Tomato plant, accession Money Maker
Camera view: bottom (45 deg); turntable rotation: 150 degrees
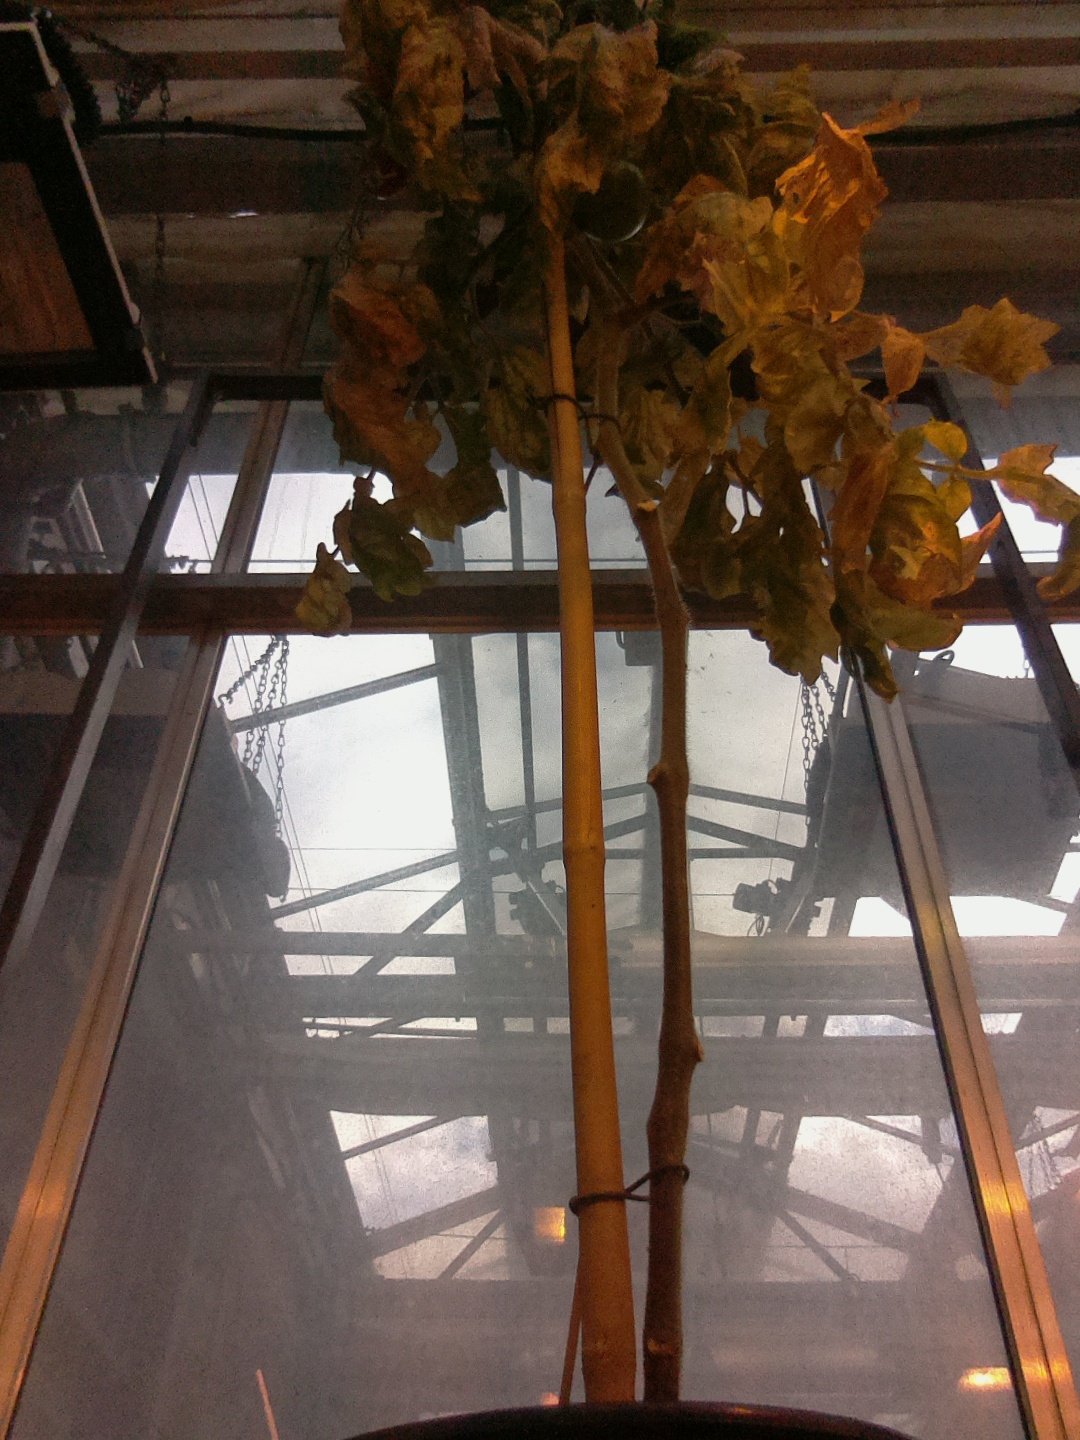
BBCH growth stage 83: 30%-40% of fruits show typical fully ripe color